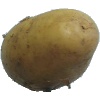
Label: white_potato